Nicolas Tractomas

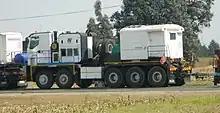
Tractomas TR1010 D100 with life cab.

Nicolas named their units as per their configuration of engine, gearbox, drivetrain and size, these specifications were alphabetically coded.